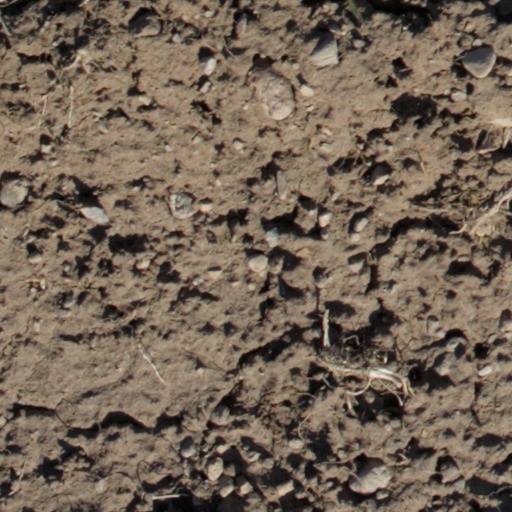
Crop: wheat